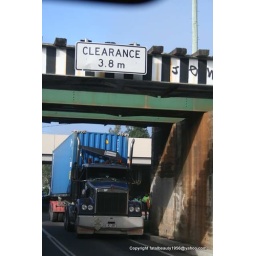
truck was damage under bridge